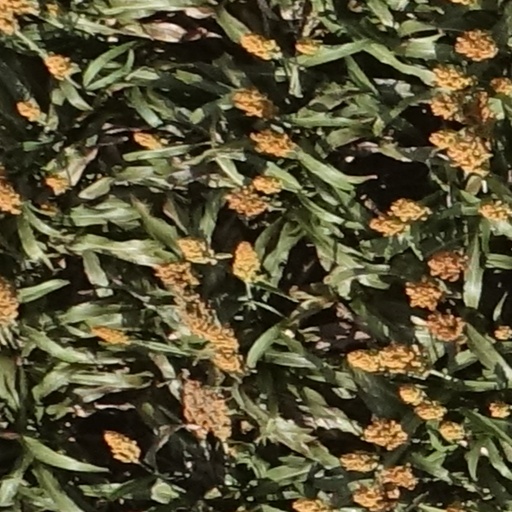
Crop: sorghum